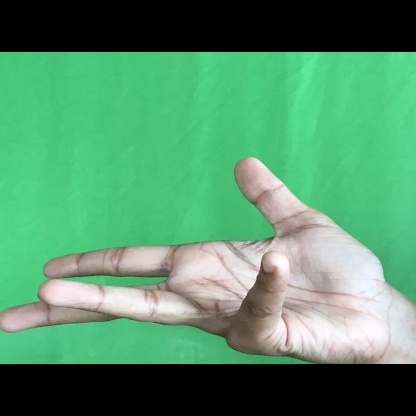
Mudra: Alapadmam